Sheikh Hussein (saint)

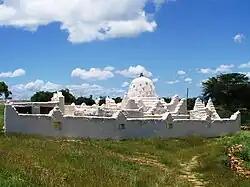
Sheikh Hussein's shrine in the town of Sheikh Hussein.

Sheikh Hussein was a 13th-century Somali Muslim proselytizer who lived in Ethiopia and was from the famous port town of Merca in Somalia, one of the power jurisdictions and cultural centers of the Ajuran Sultanate. He is now honored as a saint.